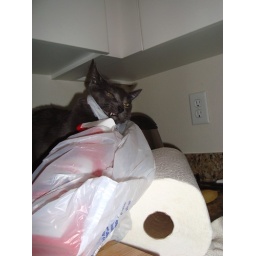
Wyatt got himself stuck in a plastic bag